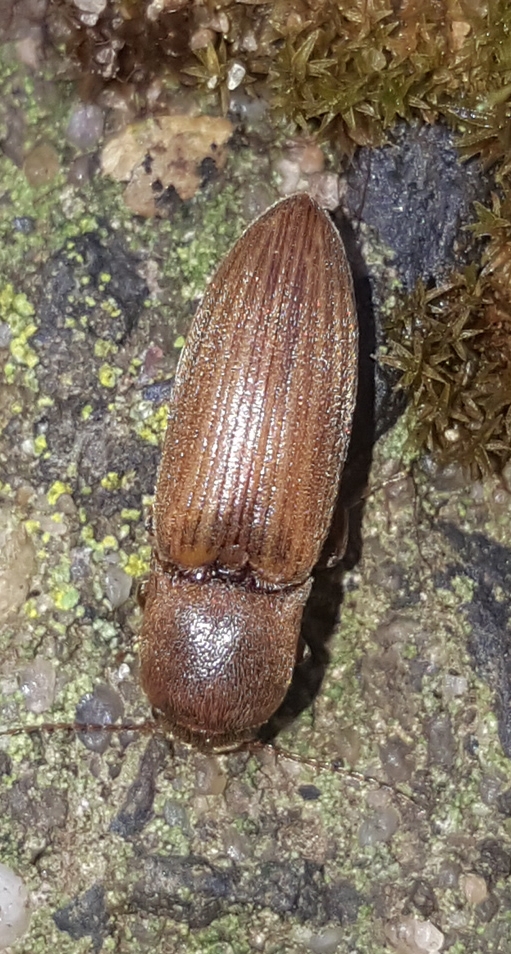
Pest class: clickbeetles_wireworms